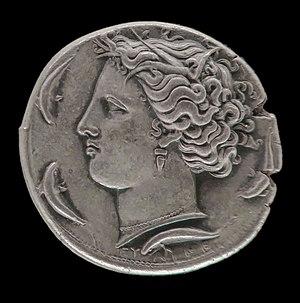
Tête d'Aréthuse à gauche, portant un pendant d'oreille et un collier, encadrée de quatre dauphins. Revers d'un décadrachme d'argent de Syracuse, Sicile, frappée vers 400 AEC. . Diam. 3.6 cm. Musée des Beaux-Arts de Lyon. Inv. GR 71 (?) (ou E 500-231
Le musée des Beaux-Arts de Lyon est un musée municipal situé sur la place des Terreaux à Lyon dans l'abbaye de Saint-Pierre-les-Nonnains, plus connu sous le nom de palais Saint-Pierre.